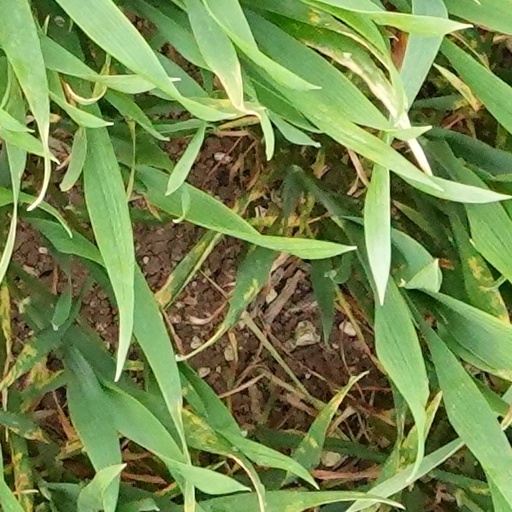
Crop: wheat